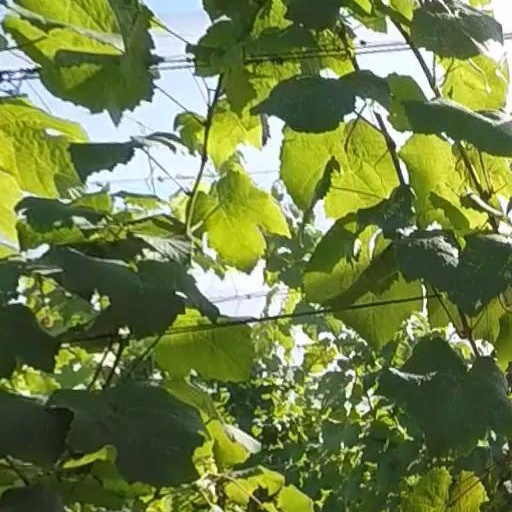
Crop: grape